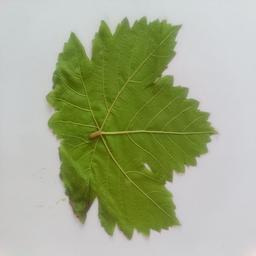
Label: Healthy Leaves